Finnish Spitz

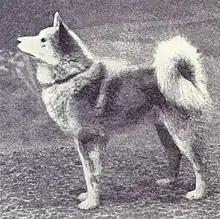
Finnish Spitz from 1915

It is assumed that the Finnish Spitz developed from Spitz-type dogs that came from central Russia with migrants 3,000 years ago. These small clans of woodsmen relied on their dogs to help them obtain food, and the excellent hunting ability of the Finnish Spitz made it a favorite choice.